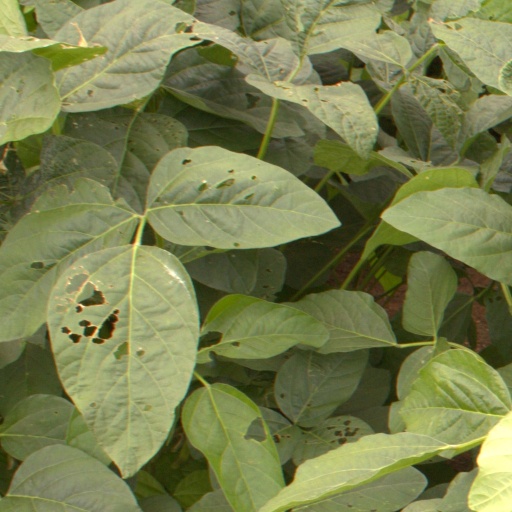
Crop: soybean